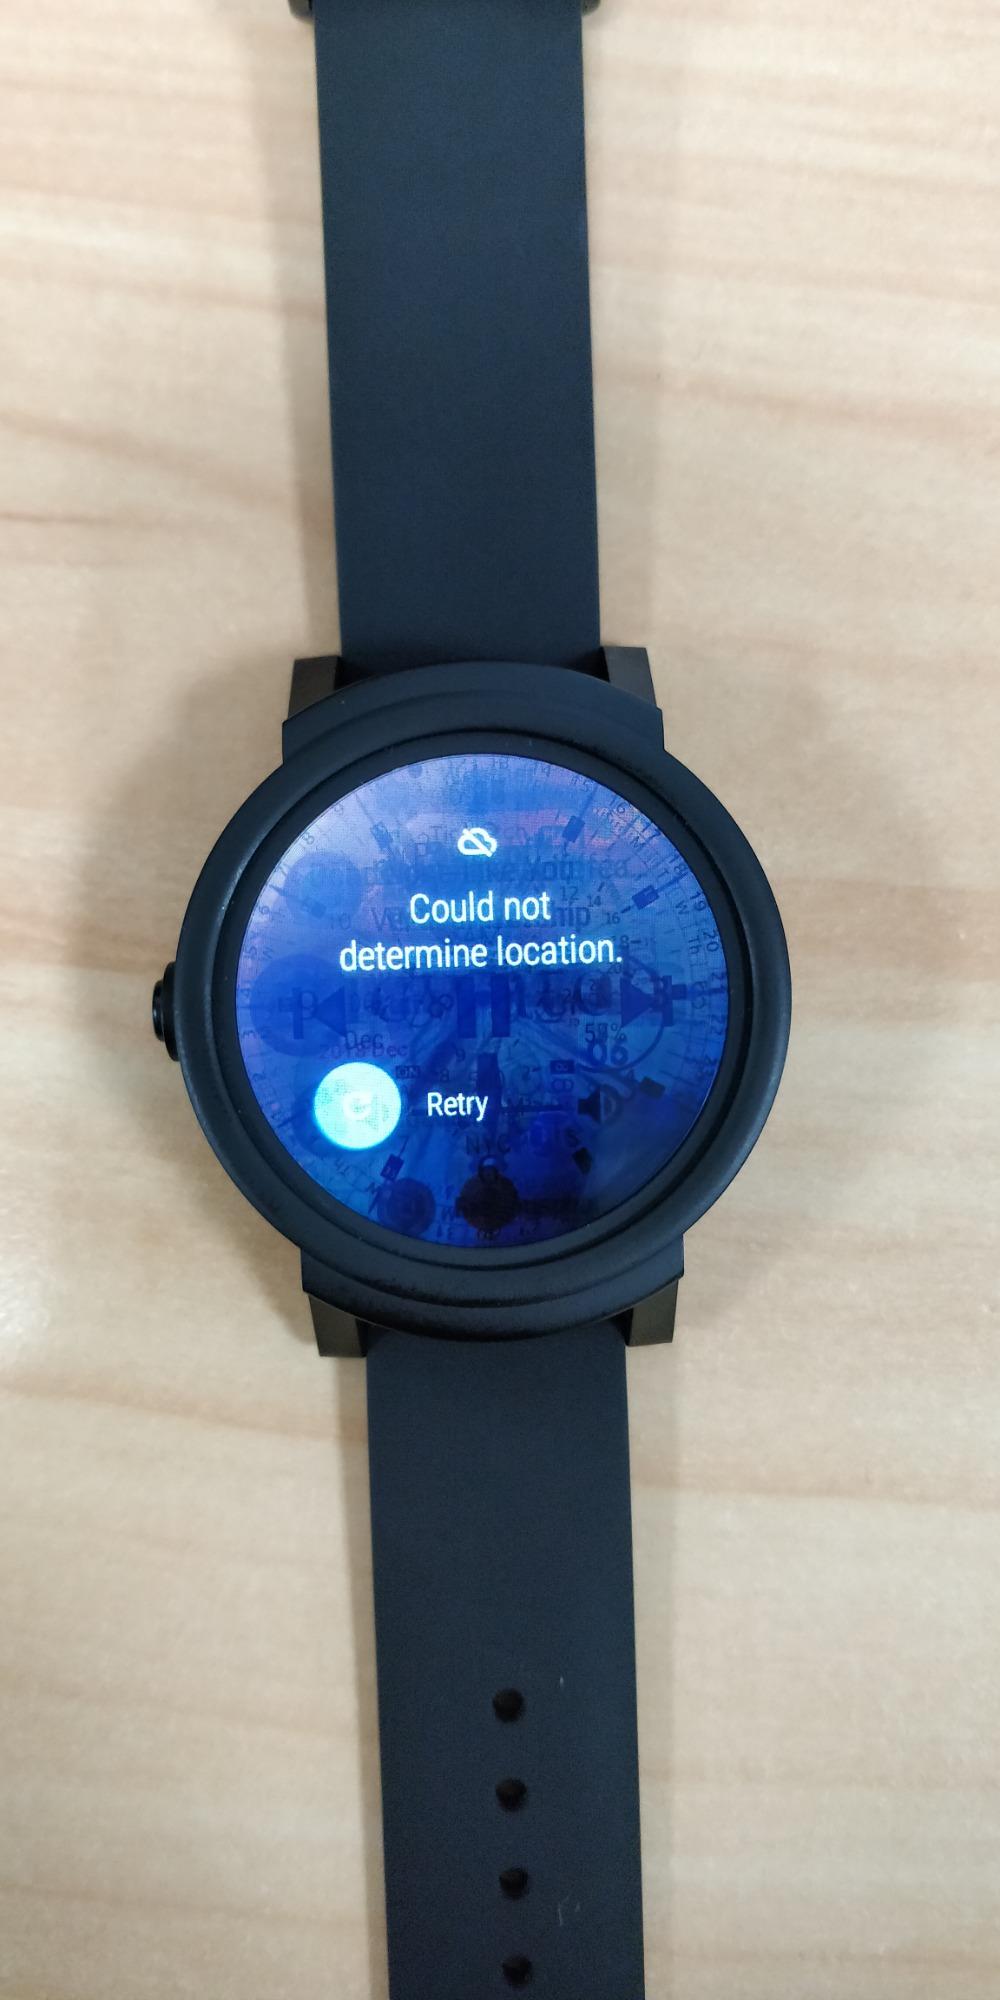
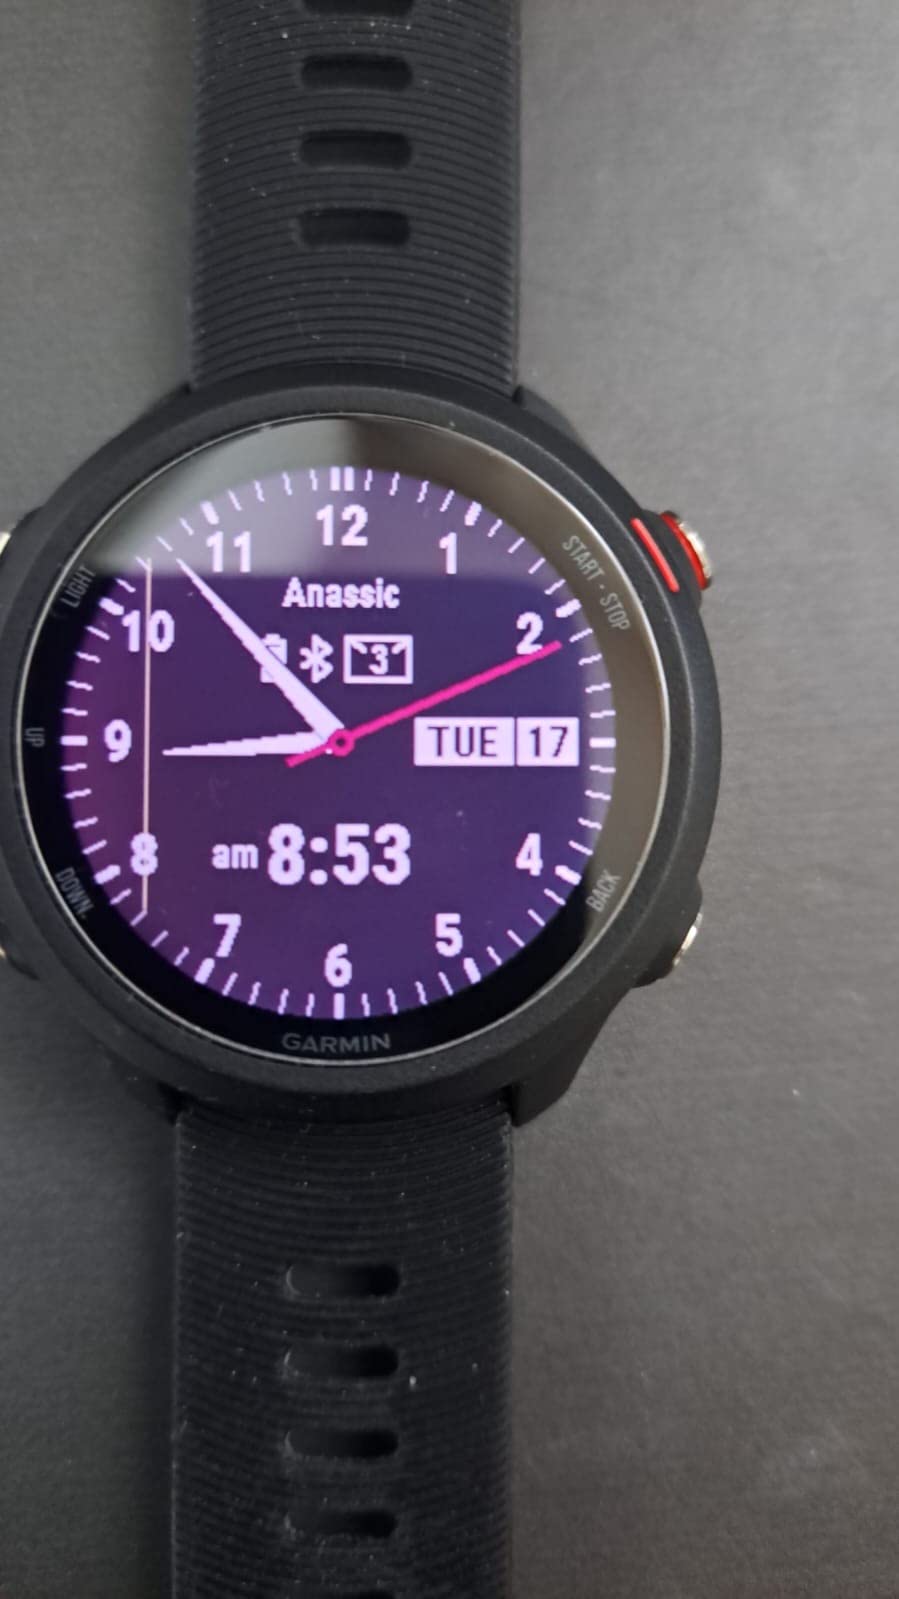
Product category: smartwatch
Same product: no